Balta, Shetland

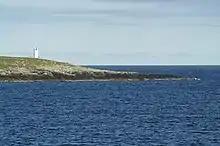
South end of the Isle of Balta and lighthouse

Balta (Old Norse: "Baltey") is an uninhabited island in Shetland, Scotland.